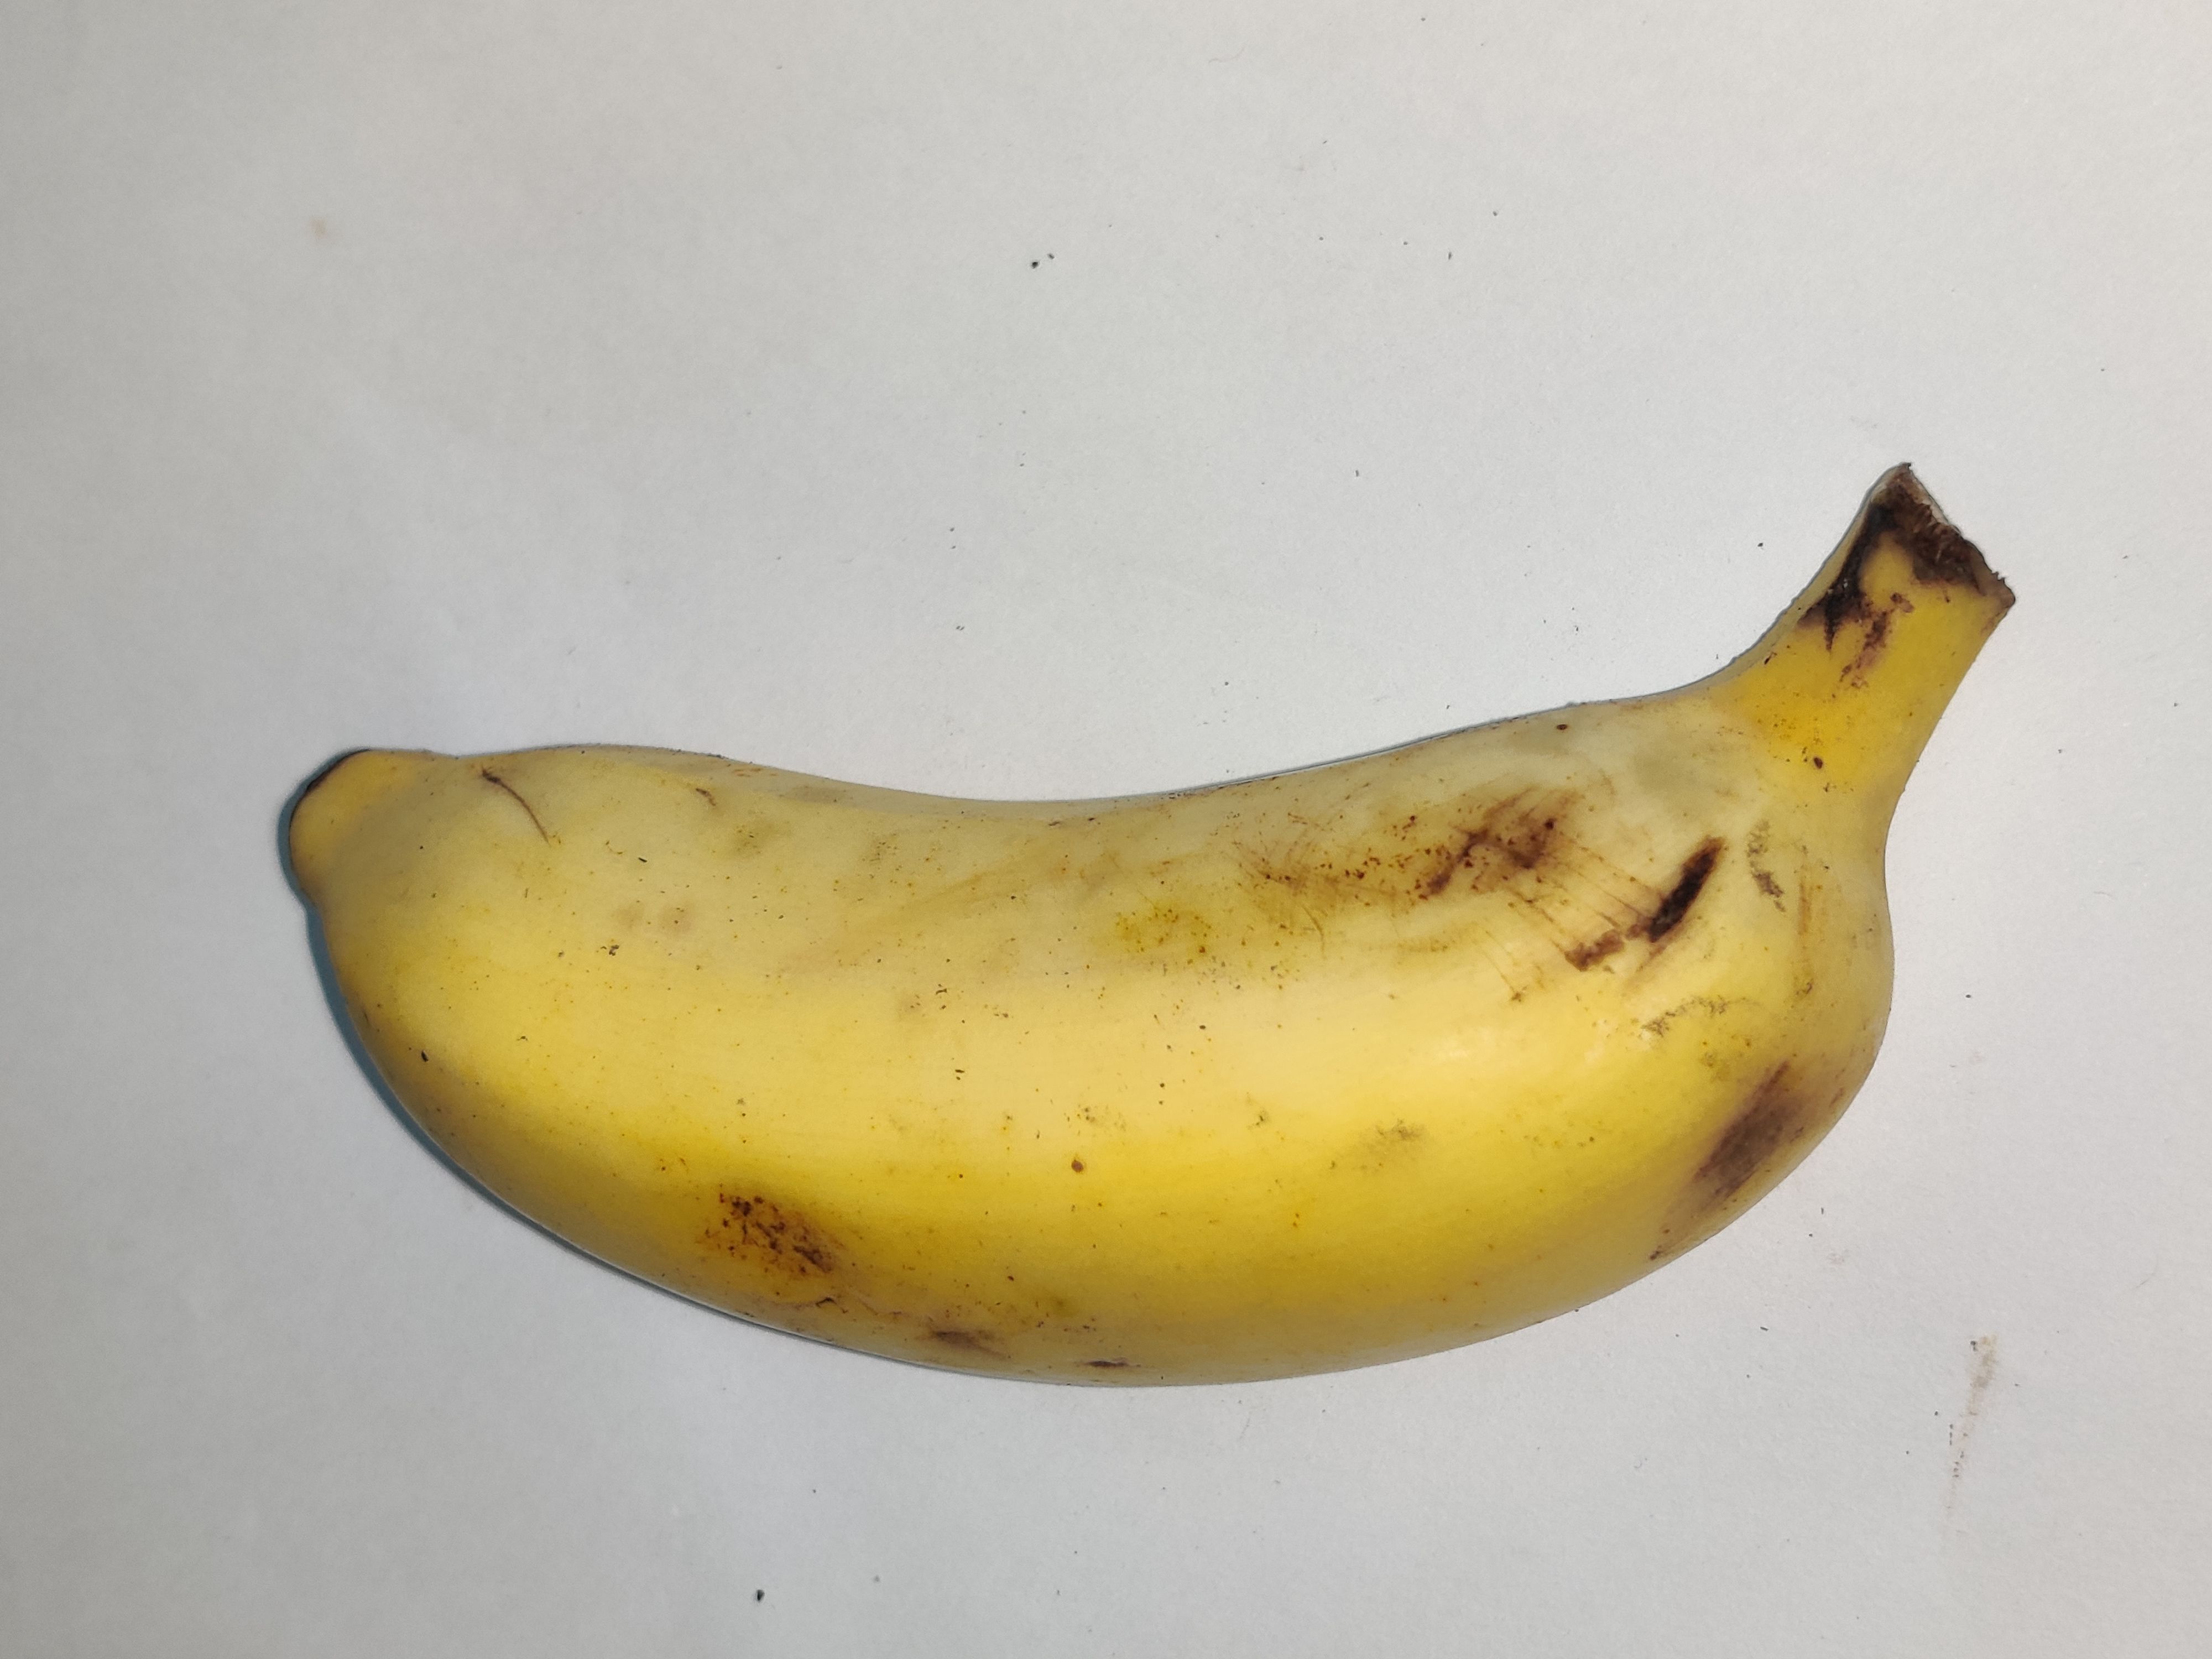
Fruit: banana
Grade: 1st-grade